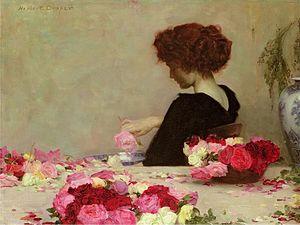
Un parfum est une odeur ou plus souvent une composition odorante plus ou moins persistante naturellement émise par une plante, un animal, un champignon, ou un environnement. Dans la nature, les parfums sont souvent des messages chimiques et biochimiques, et notamment des phéromones ou phytohormones.